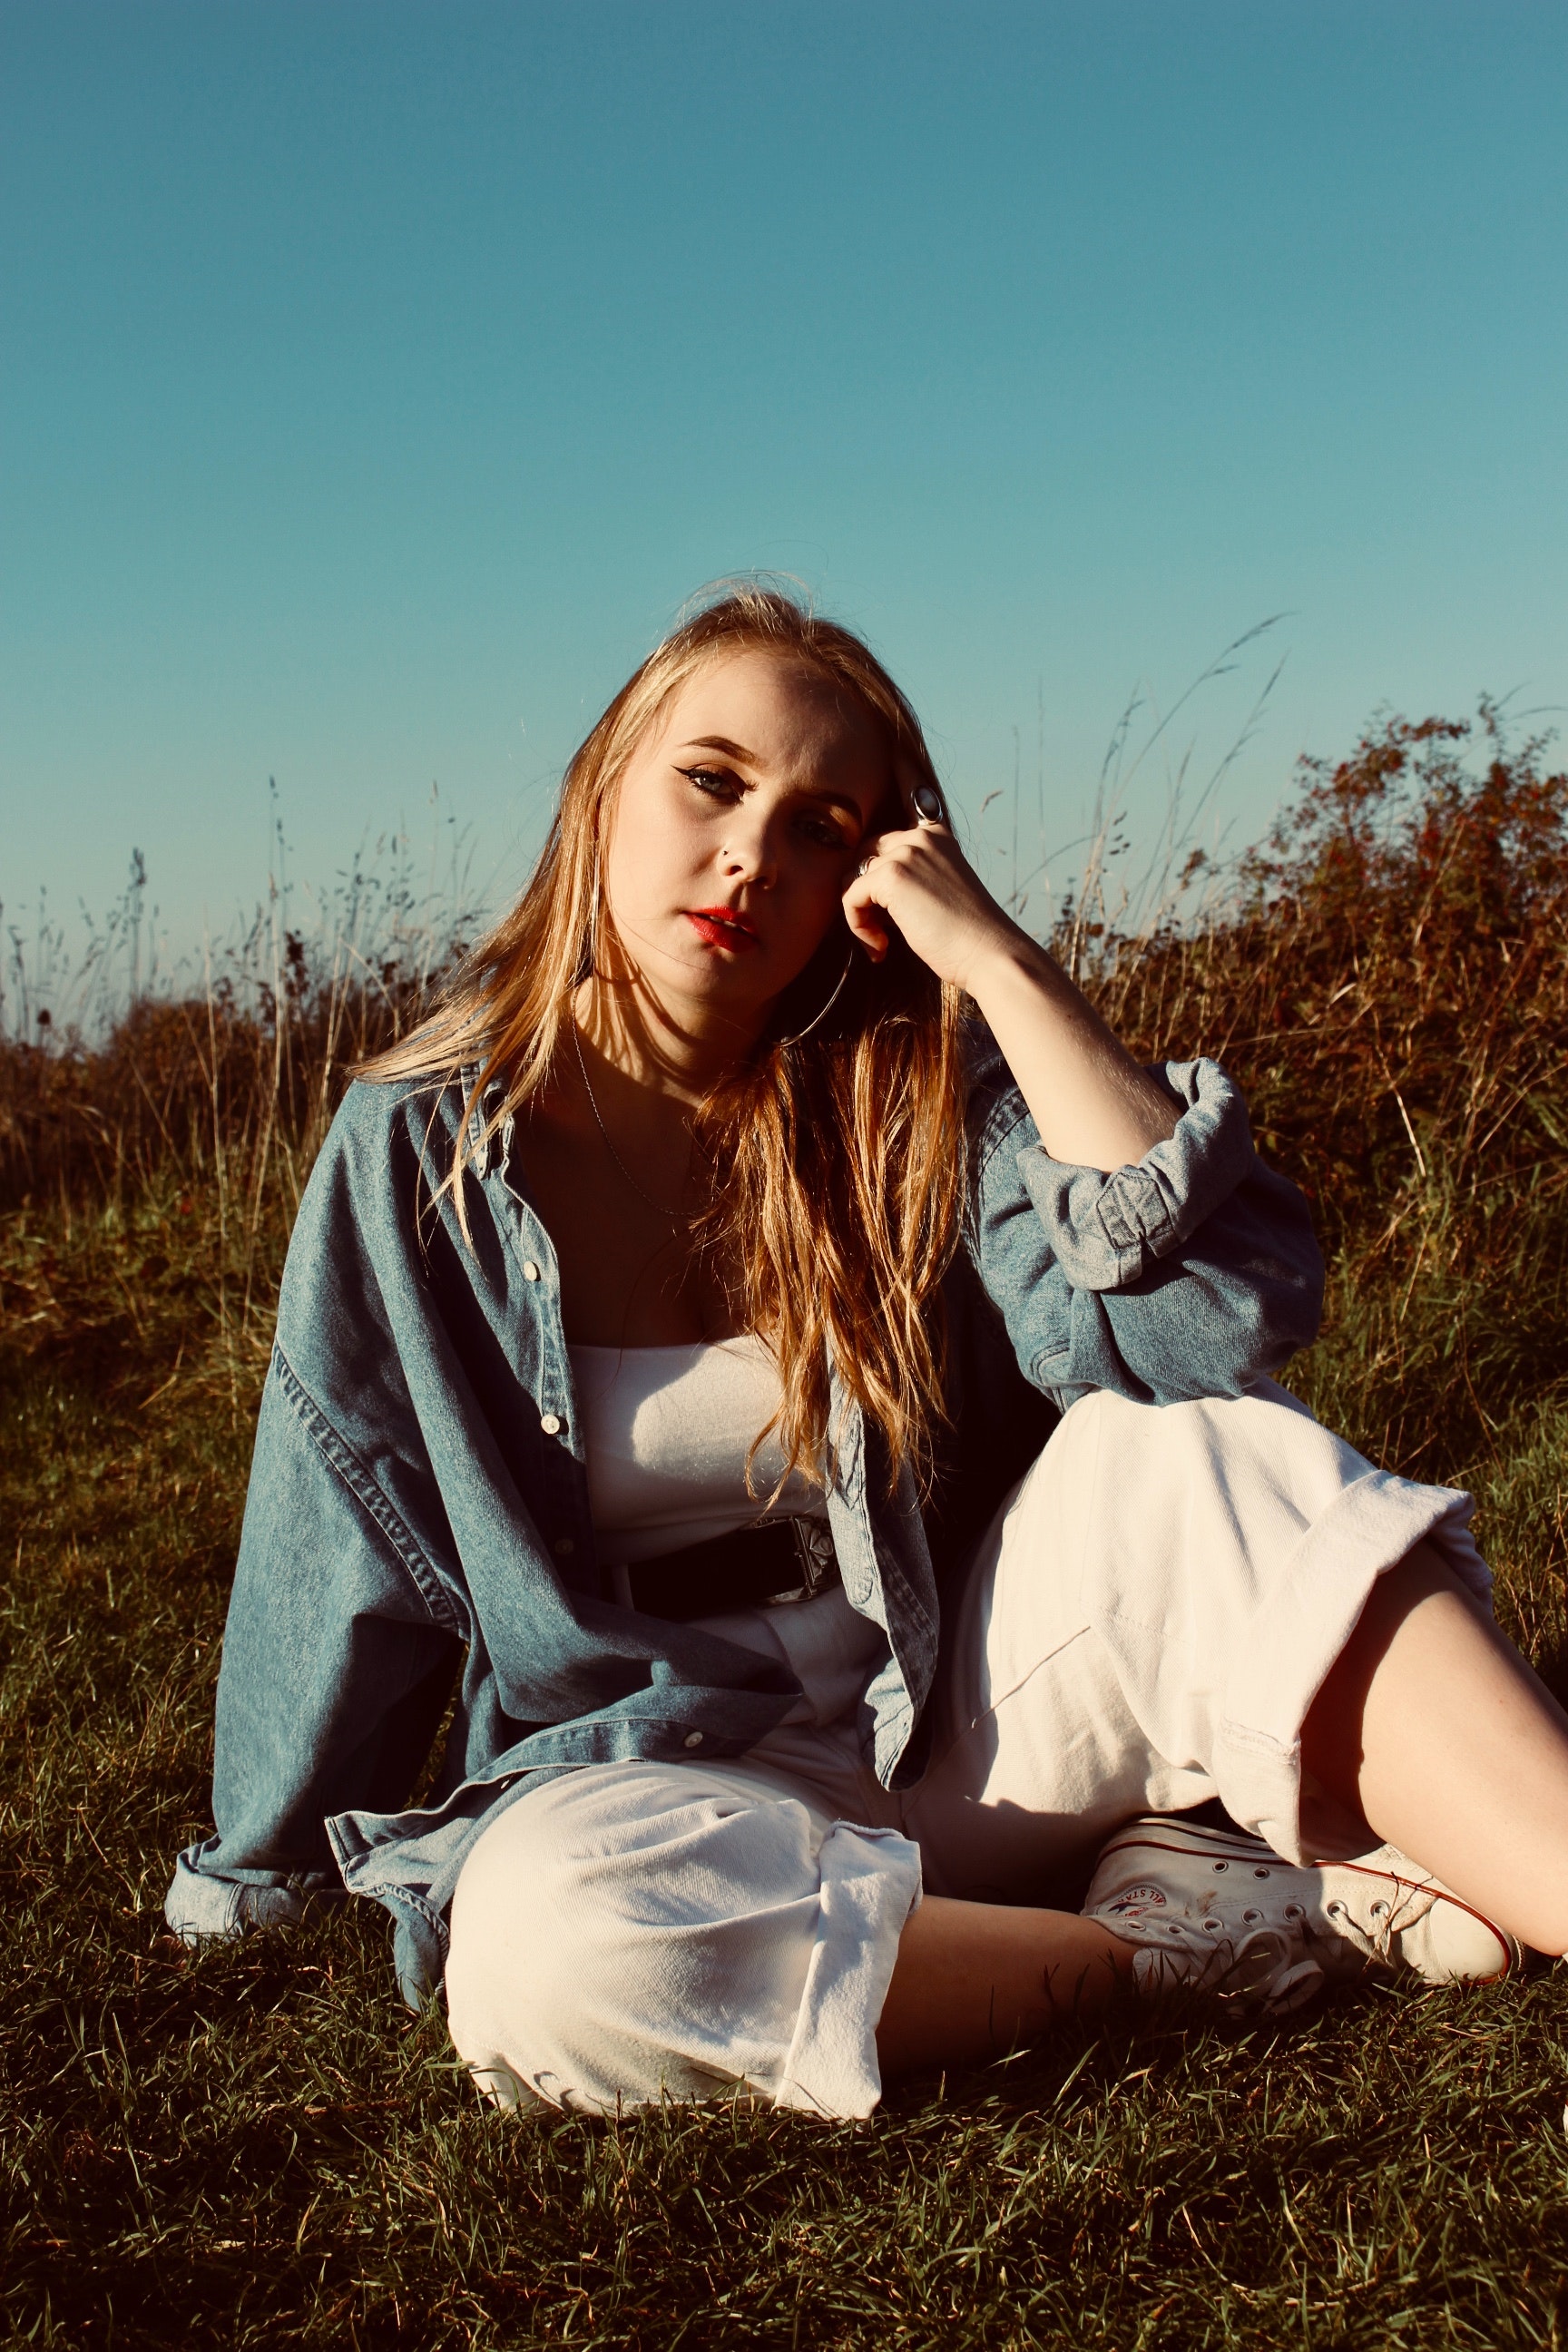
hair, photograph, beauty, sitting, girl, human hair color, lady, photography, eye, photo shoot, grass, sunlight, tree, long hair, model, fun, smile, happiness, flash photography, portrait photography, portrait